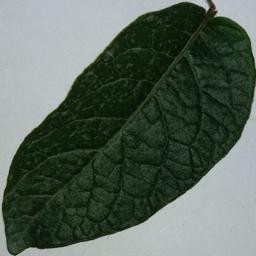
Label: Potato___Healthy